Hello Porter

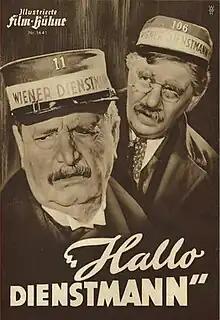

Hello Porter (German: Hallo Dienstmann) is a 1952 Austrian comedy film directed by Franz Antel and starring Paul Hörbiger, Hans Moser and Maria Andergast. It was shot at the Schönbrunn Studios in Vienna. The film's sets were designed by the art director Felix Smetana. Hörbiger and Moser appeared again together in the 1958 film "Hello Taxi".